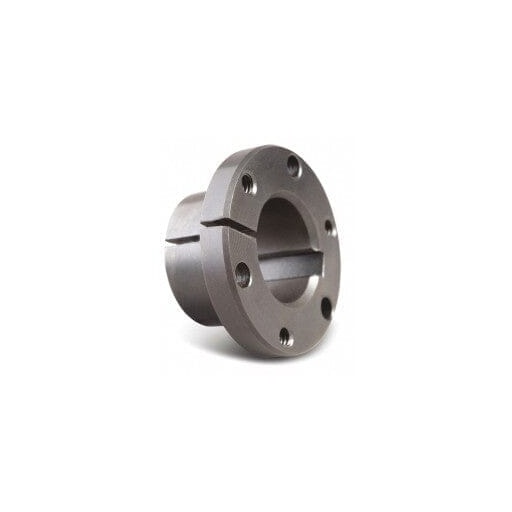
JA 1" -Pulley Bushing
JA 1" -Pulley Bushing
Brand: BAART
Category: Business & Industrial > Material Handling > Lifts & Hoists > Pulleys, Blocks & Sheaves > Single Pulleys